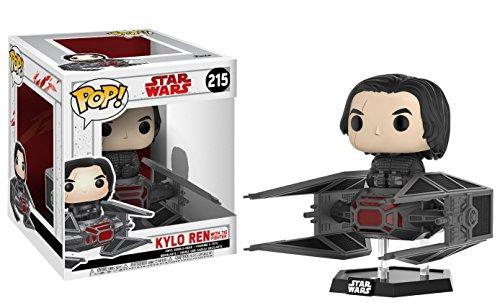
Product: Funko Pop Deluxe: Kylo Ren in Tie Fighter Collectible Vinyl Figure
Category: Toys & Games | Collectible Toys | Statues, Bobbleheads & Busts | Bobbleheads
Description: From Star Wars, Kylo Ren in tie fighter, as a stylized pop vinyl from Funko.
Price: $25.40
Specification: ProductDimensions:4.5x8x5inches|ItemWeight:4.3ounces|ShippingWeight:13.6ounces(Viewshippingratesandpolicies)|DomesticShipping:ItemcanbeshippedwithinU.S.|InternationalShipping:ThisitemcanbeshippedtoselectcountriesoutsideoftheU.S.LearnMore|ASIN:B074HMDR8M|Itemmodelnumber:20154|Manufacturerrecommendedage:5yearsandup